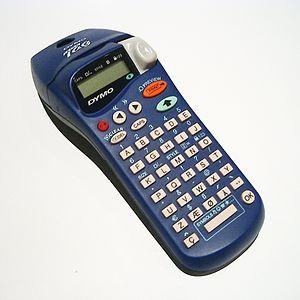
Une étiqueteuse, parfois dite dymo ou mandragore, est une machine portative permettant de fabriquer des étiquettes.